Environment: lab
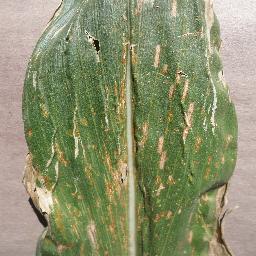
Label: gray_leaf_spot